Josefa González-Blanco Ortiz-Mena

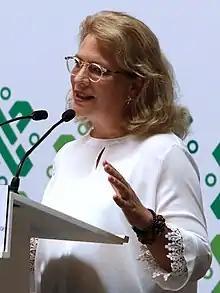
Josefa González-Blanco Ortiz-Mena in 2019.

Josefa González Blanco Ortiz Mena (born 9 March 1965) is a Mexican ecologist, politician and diplomat from the National Regeneration Movement who was the Secretary of Environment from 2018 to 2019. She has served as the Mexican ambassador to the United Kingdom since 23 April 2021. On 9 June 2021, she presented her credentials to Queen Elizabeth II at Buckingham Palace accrediting her as Mexico's representative to the United Kingdom.